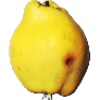
Label: Quince 1